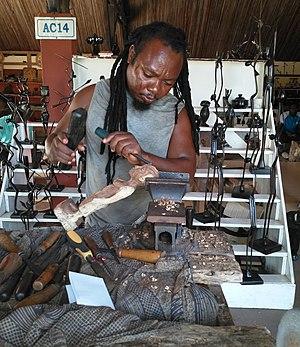
Il sculpte et crée des objets d'art de toute forme au centre de promotion de l'artisanat de Cotonou. De nombreux touristes y passent pour s'offrir des souvenirs authentiques du Bénin This is an image of ""African people at work"" from Benin"
La culture du Bénin, pays enclavé d'Afrique de l'Ouest, désigne d'abord les pratiques culturelles observables de ses 11 millions d'habitants.